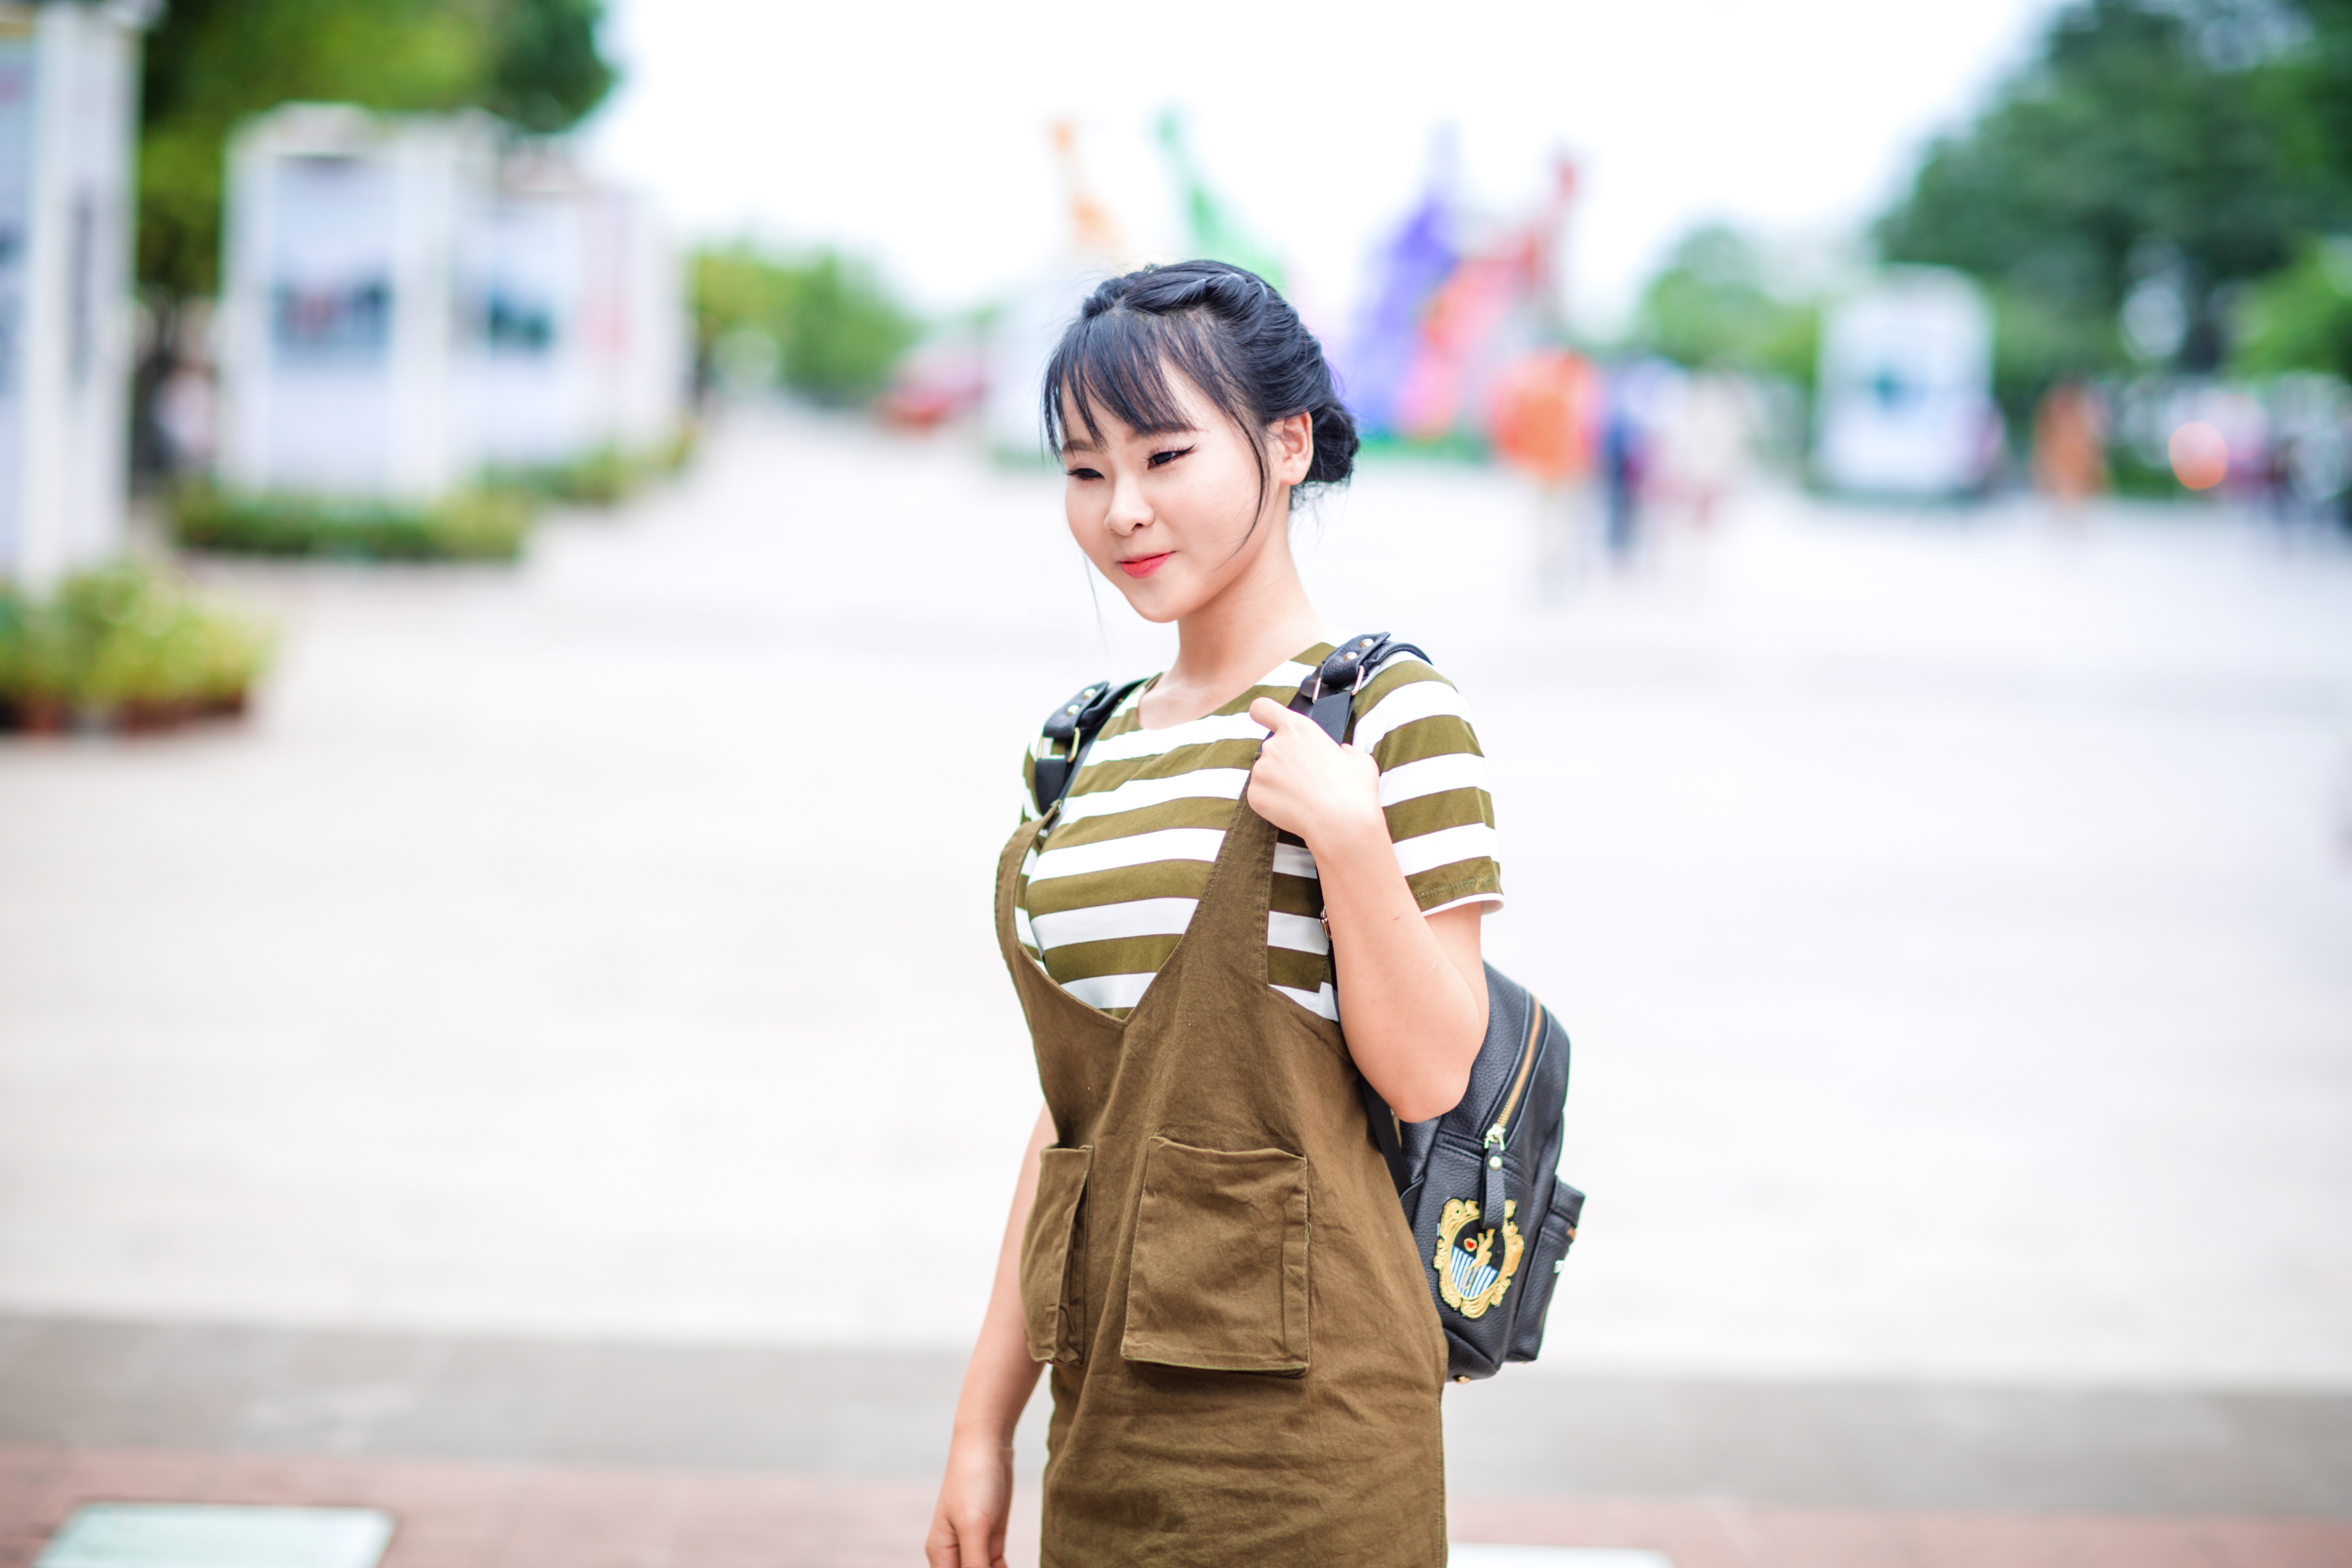
outdoor, girl, woman, female, model, young, spring, color, child, fashion, clothing, lifestyle, dress, photograph, snapshot, beauty, photo shoot